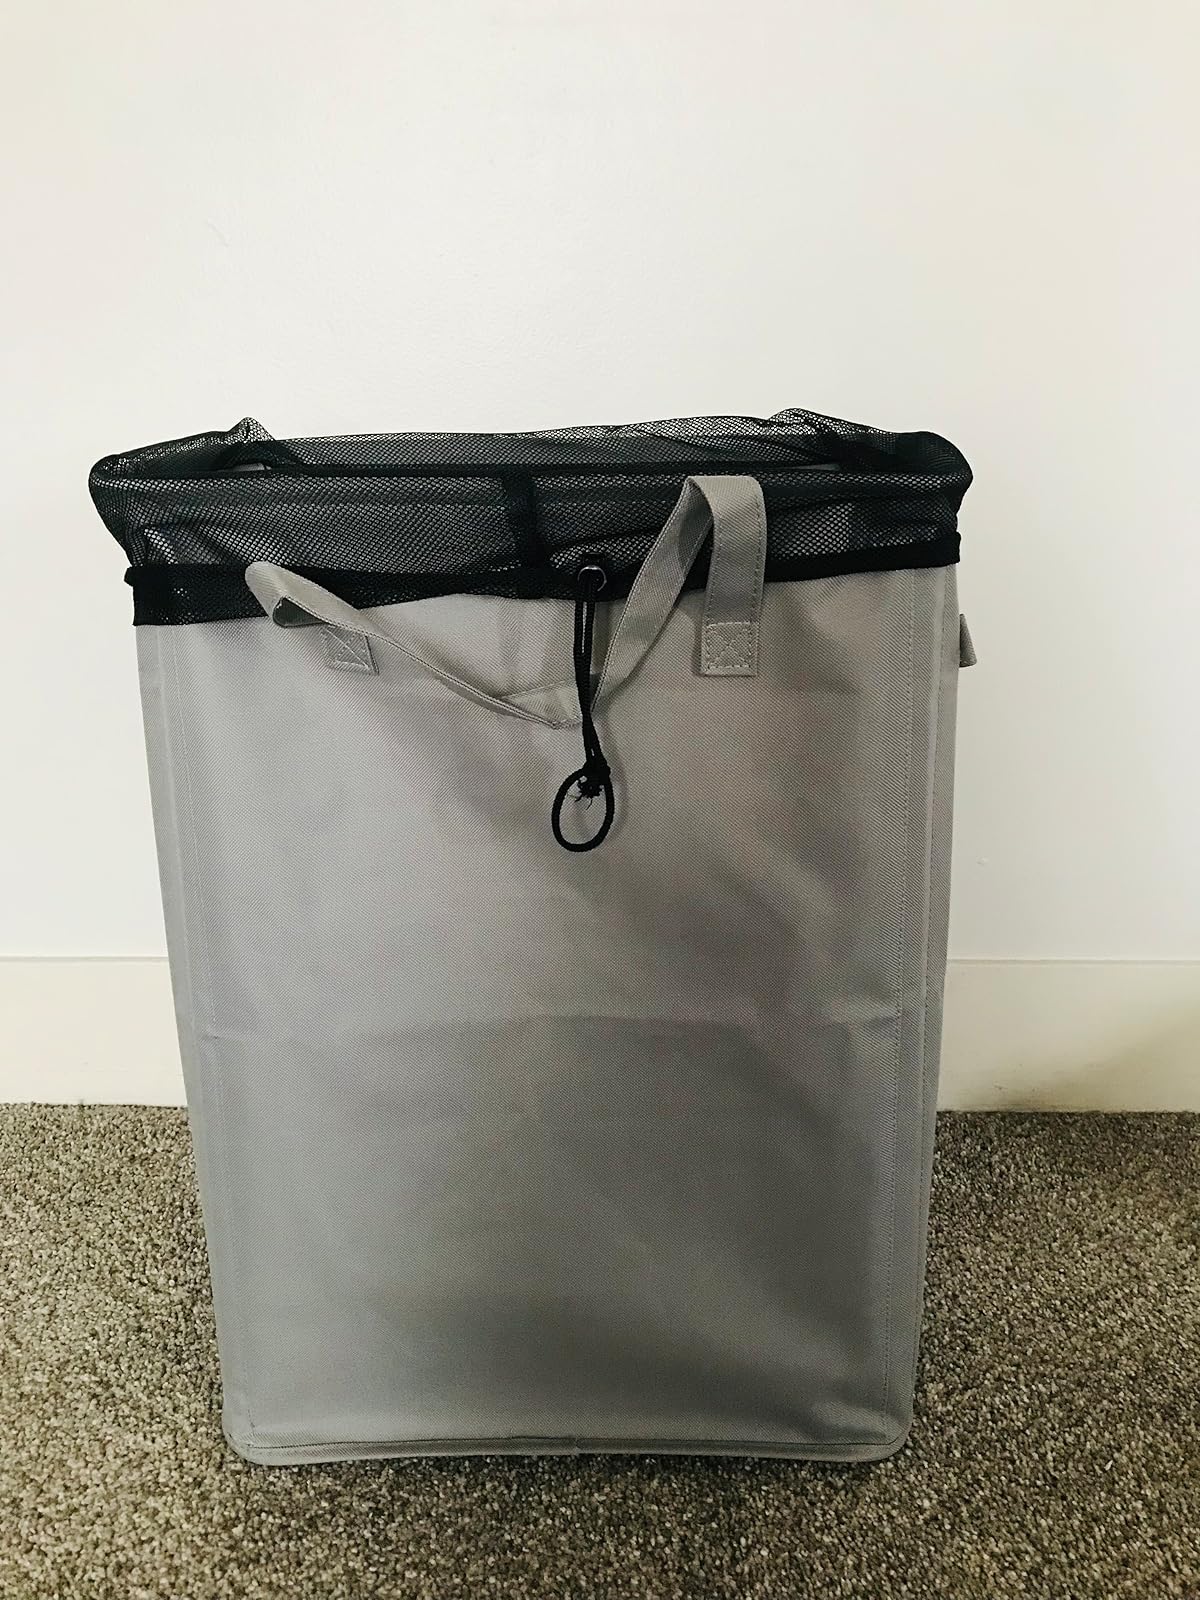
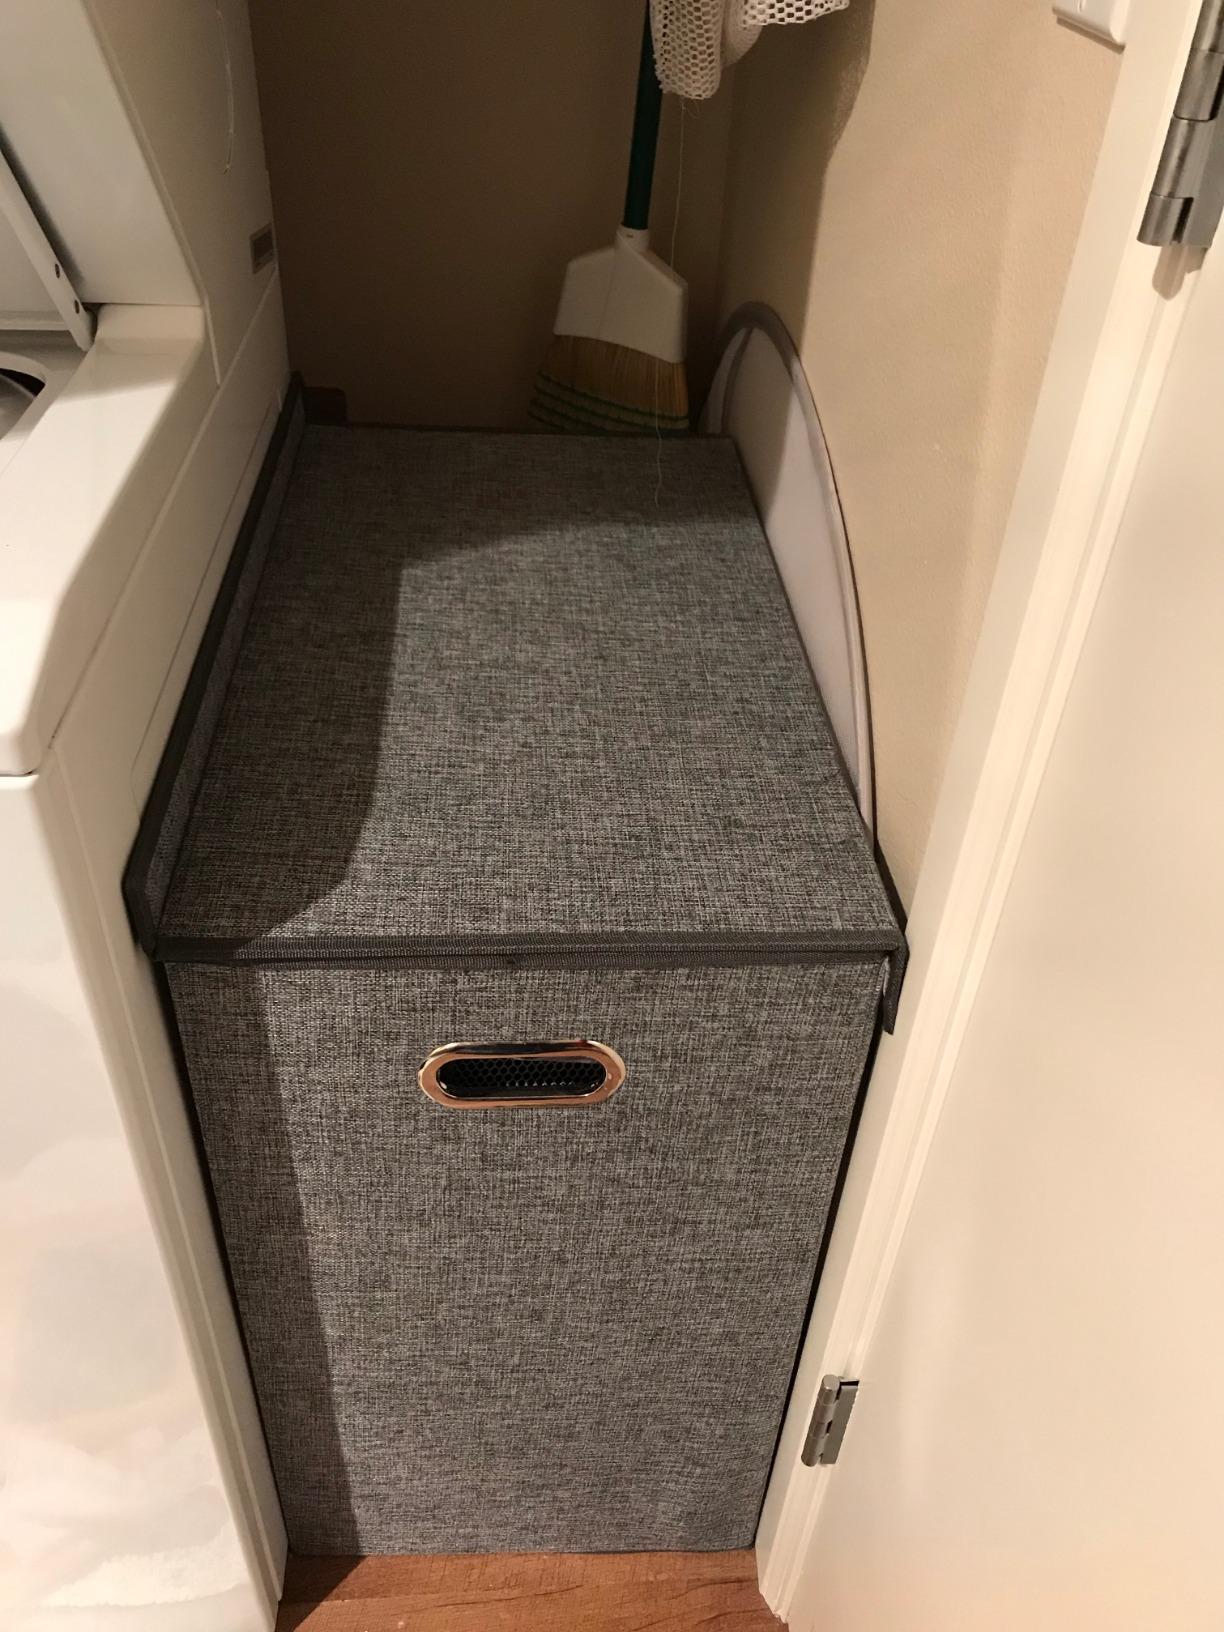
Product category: items_hamper
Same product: no